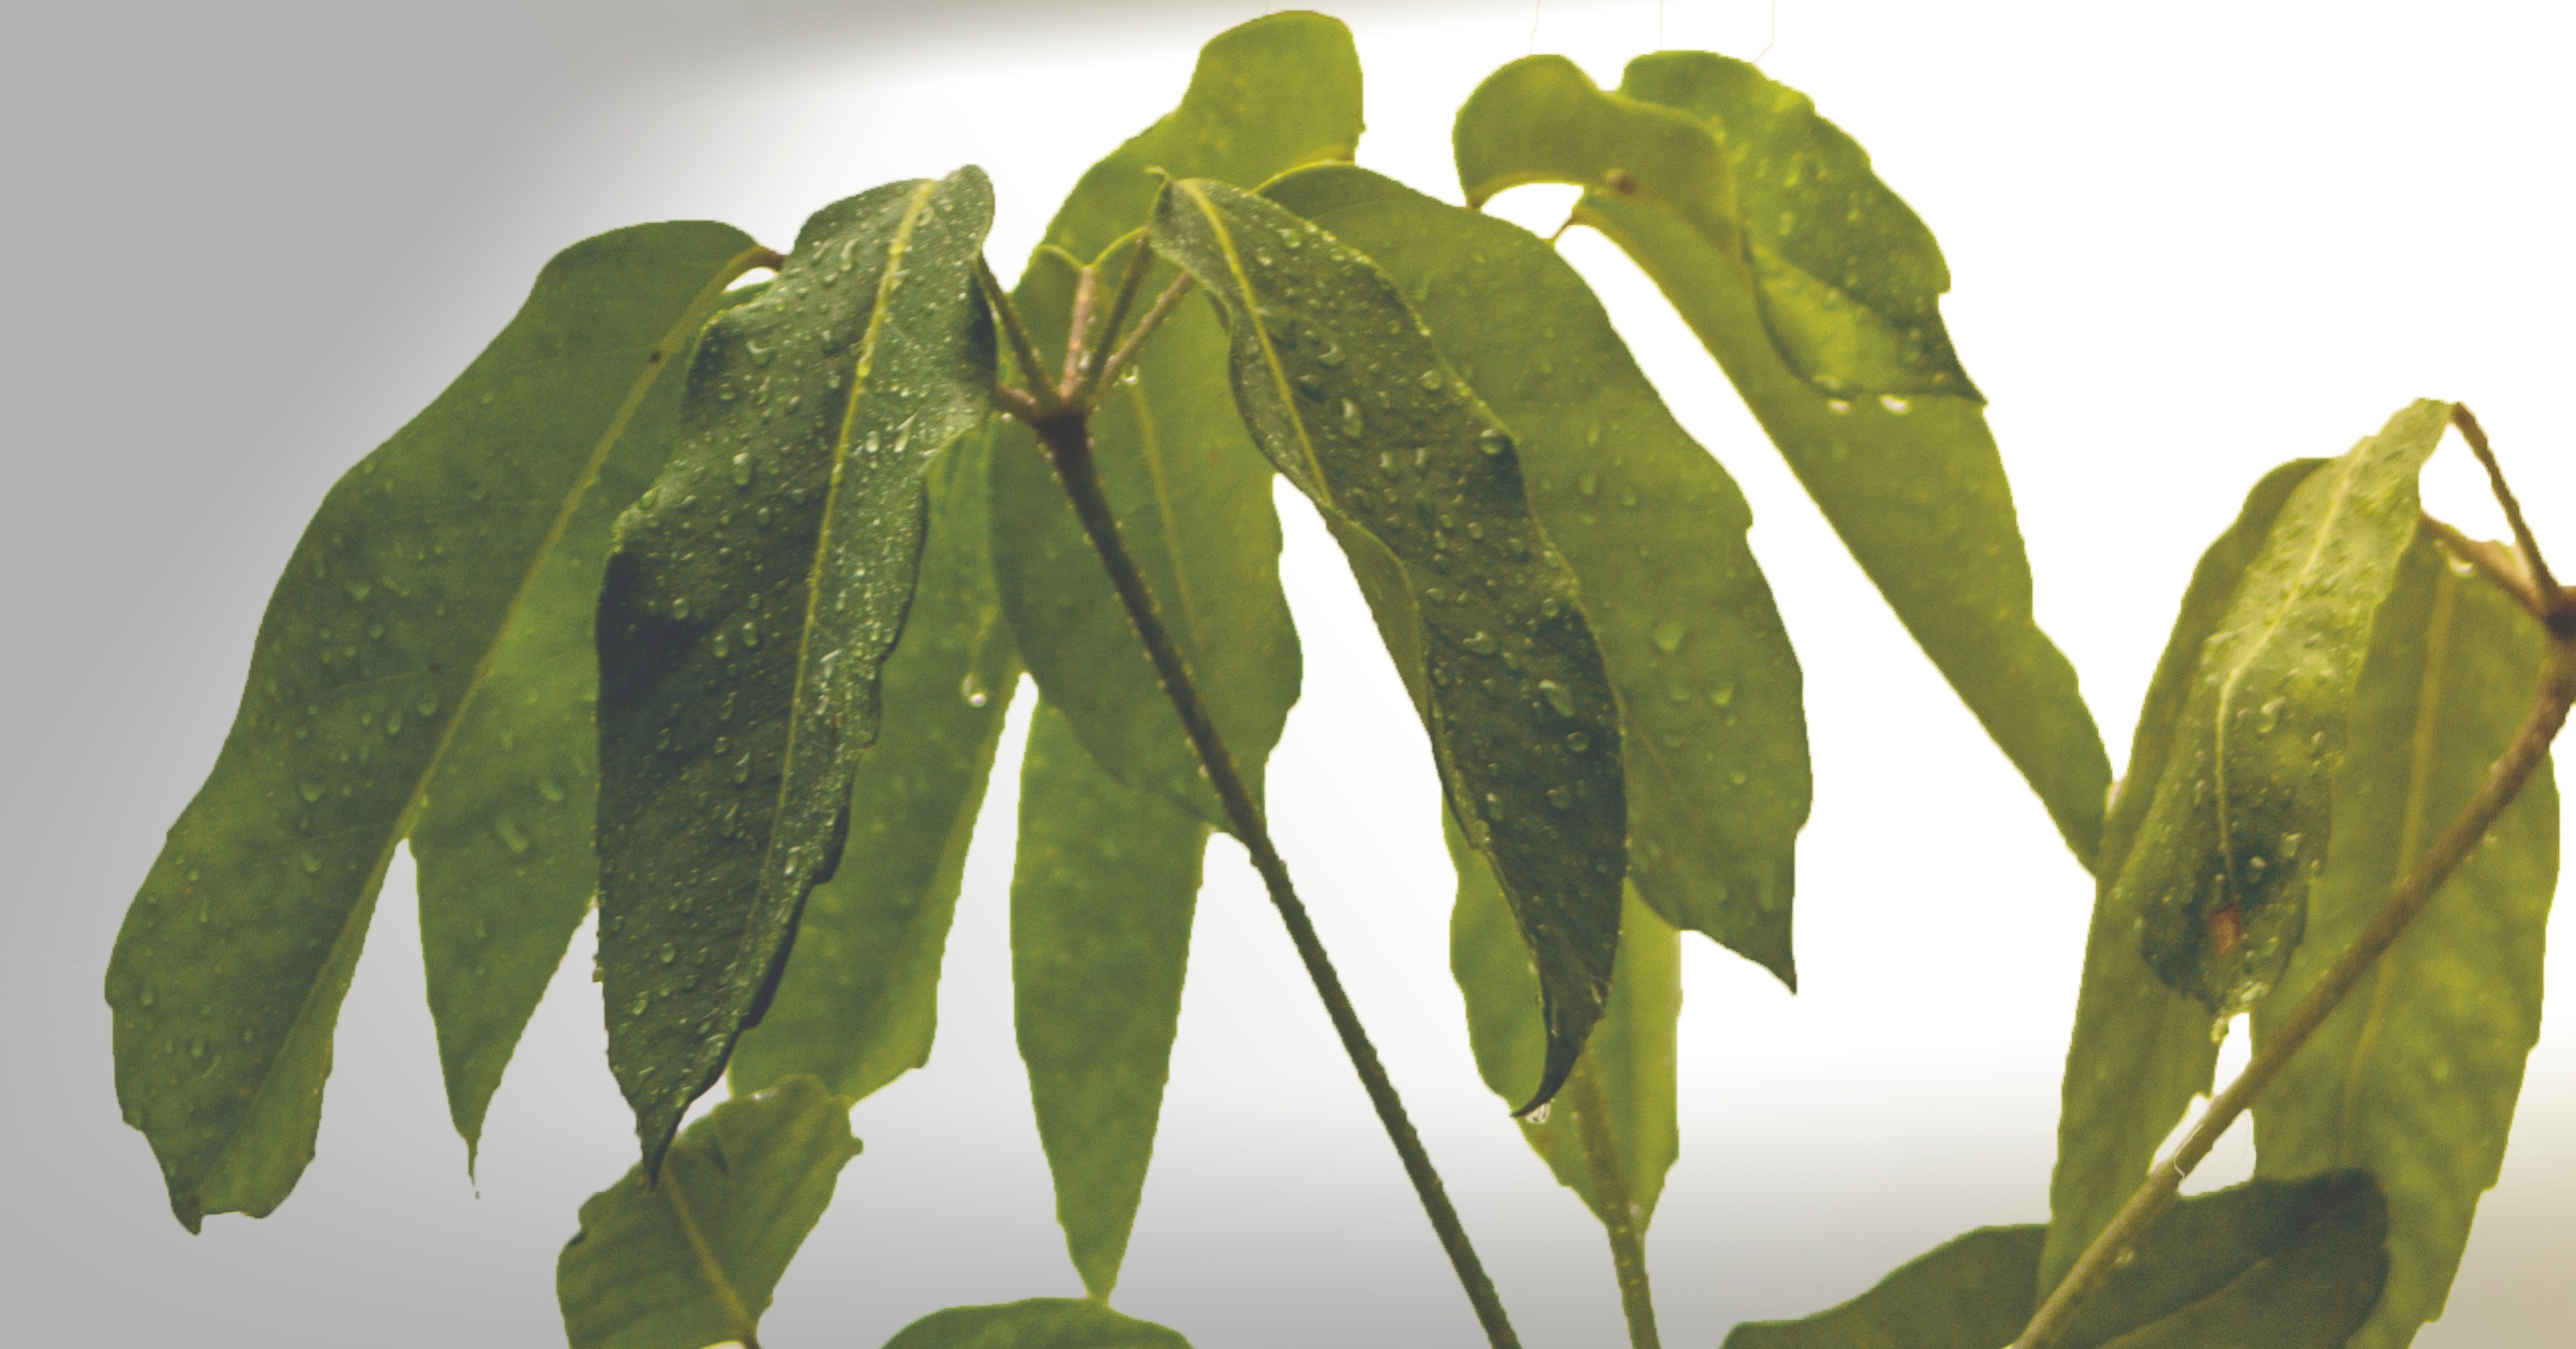
tree, branch, plant, leaf, flower, food, green, produce, vegetable, flora, flowering plant, plant stem, land plant